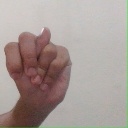
अक्षर: न